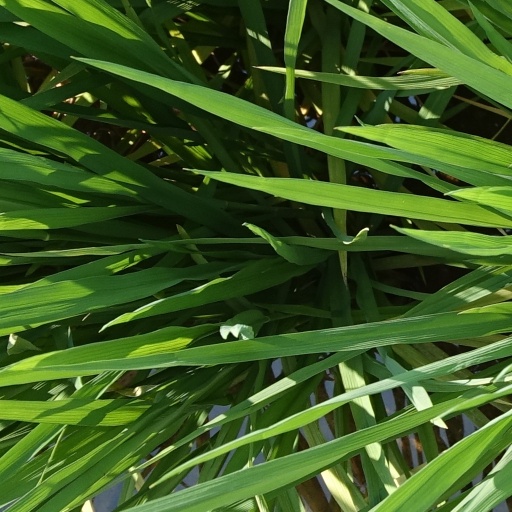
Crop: rice